Anarawd ap Rhodri

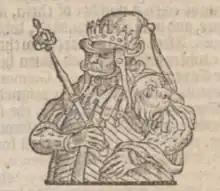
A fanciful illustration of Anarawd ap Rhodri from the "Historie of Cambria" (1584)

Anarawd ap Rhodri was King of Gwynedd from 878 to 916. He faced challenges from the kingdom of Mercia and Viking raiders during a period of uncertainty for his realm. Nonetheless, he managed to secure his dynasty's future through his actions and leadership in this tumultuous era.